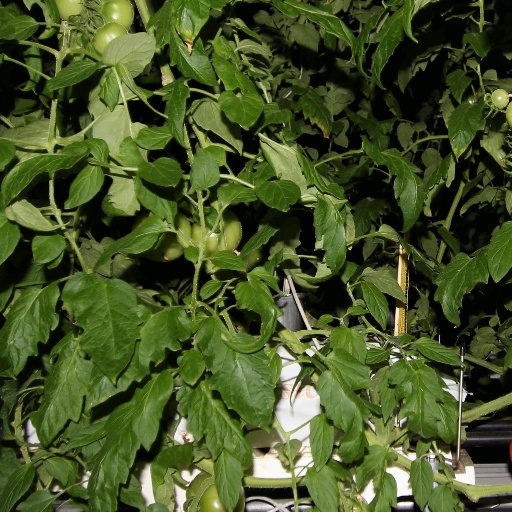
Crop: tomato